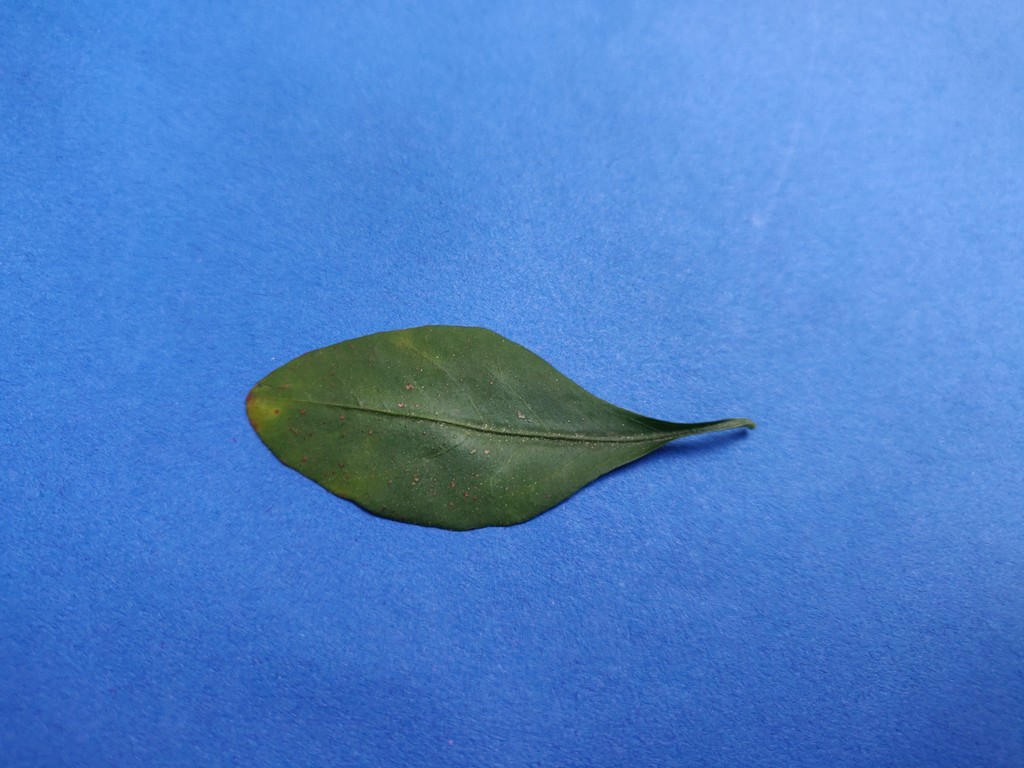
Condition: Unhealthy
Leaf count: single
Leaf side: front